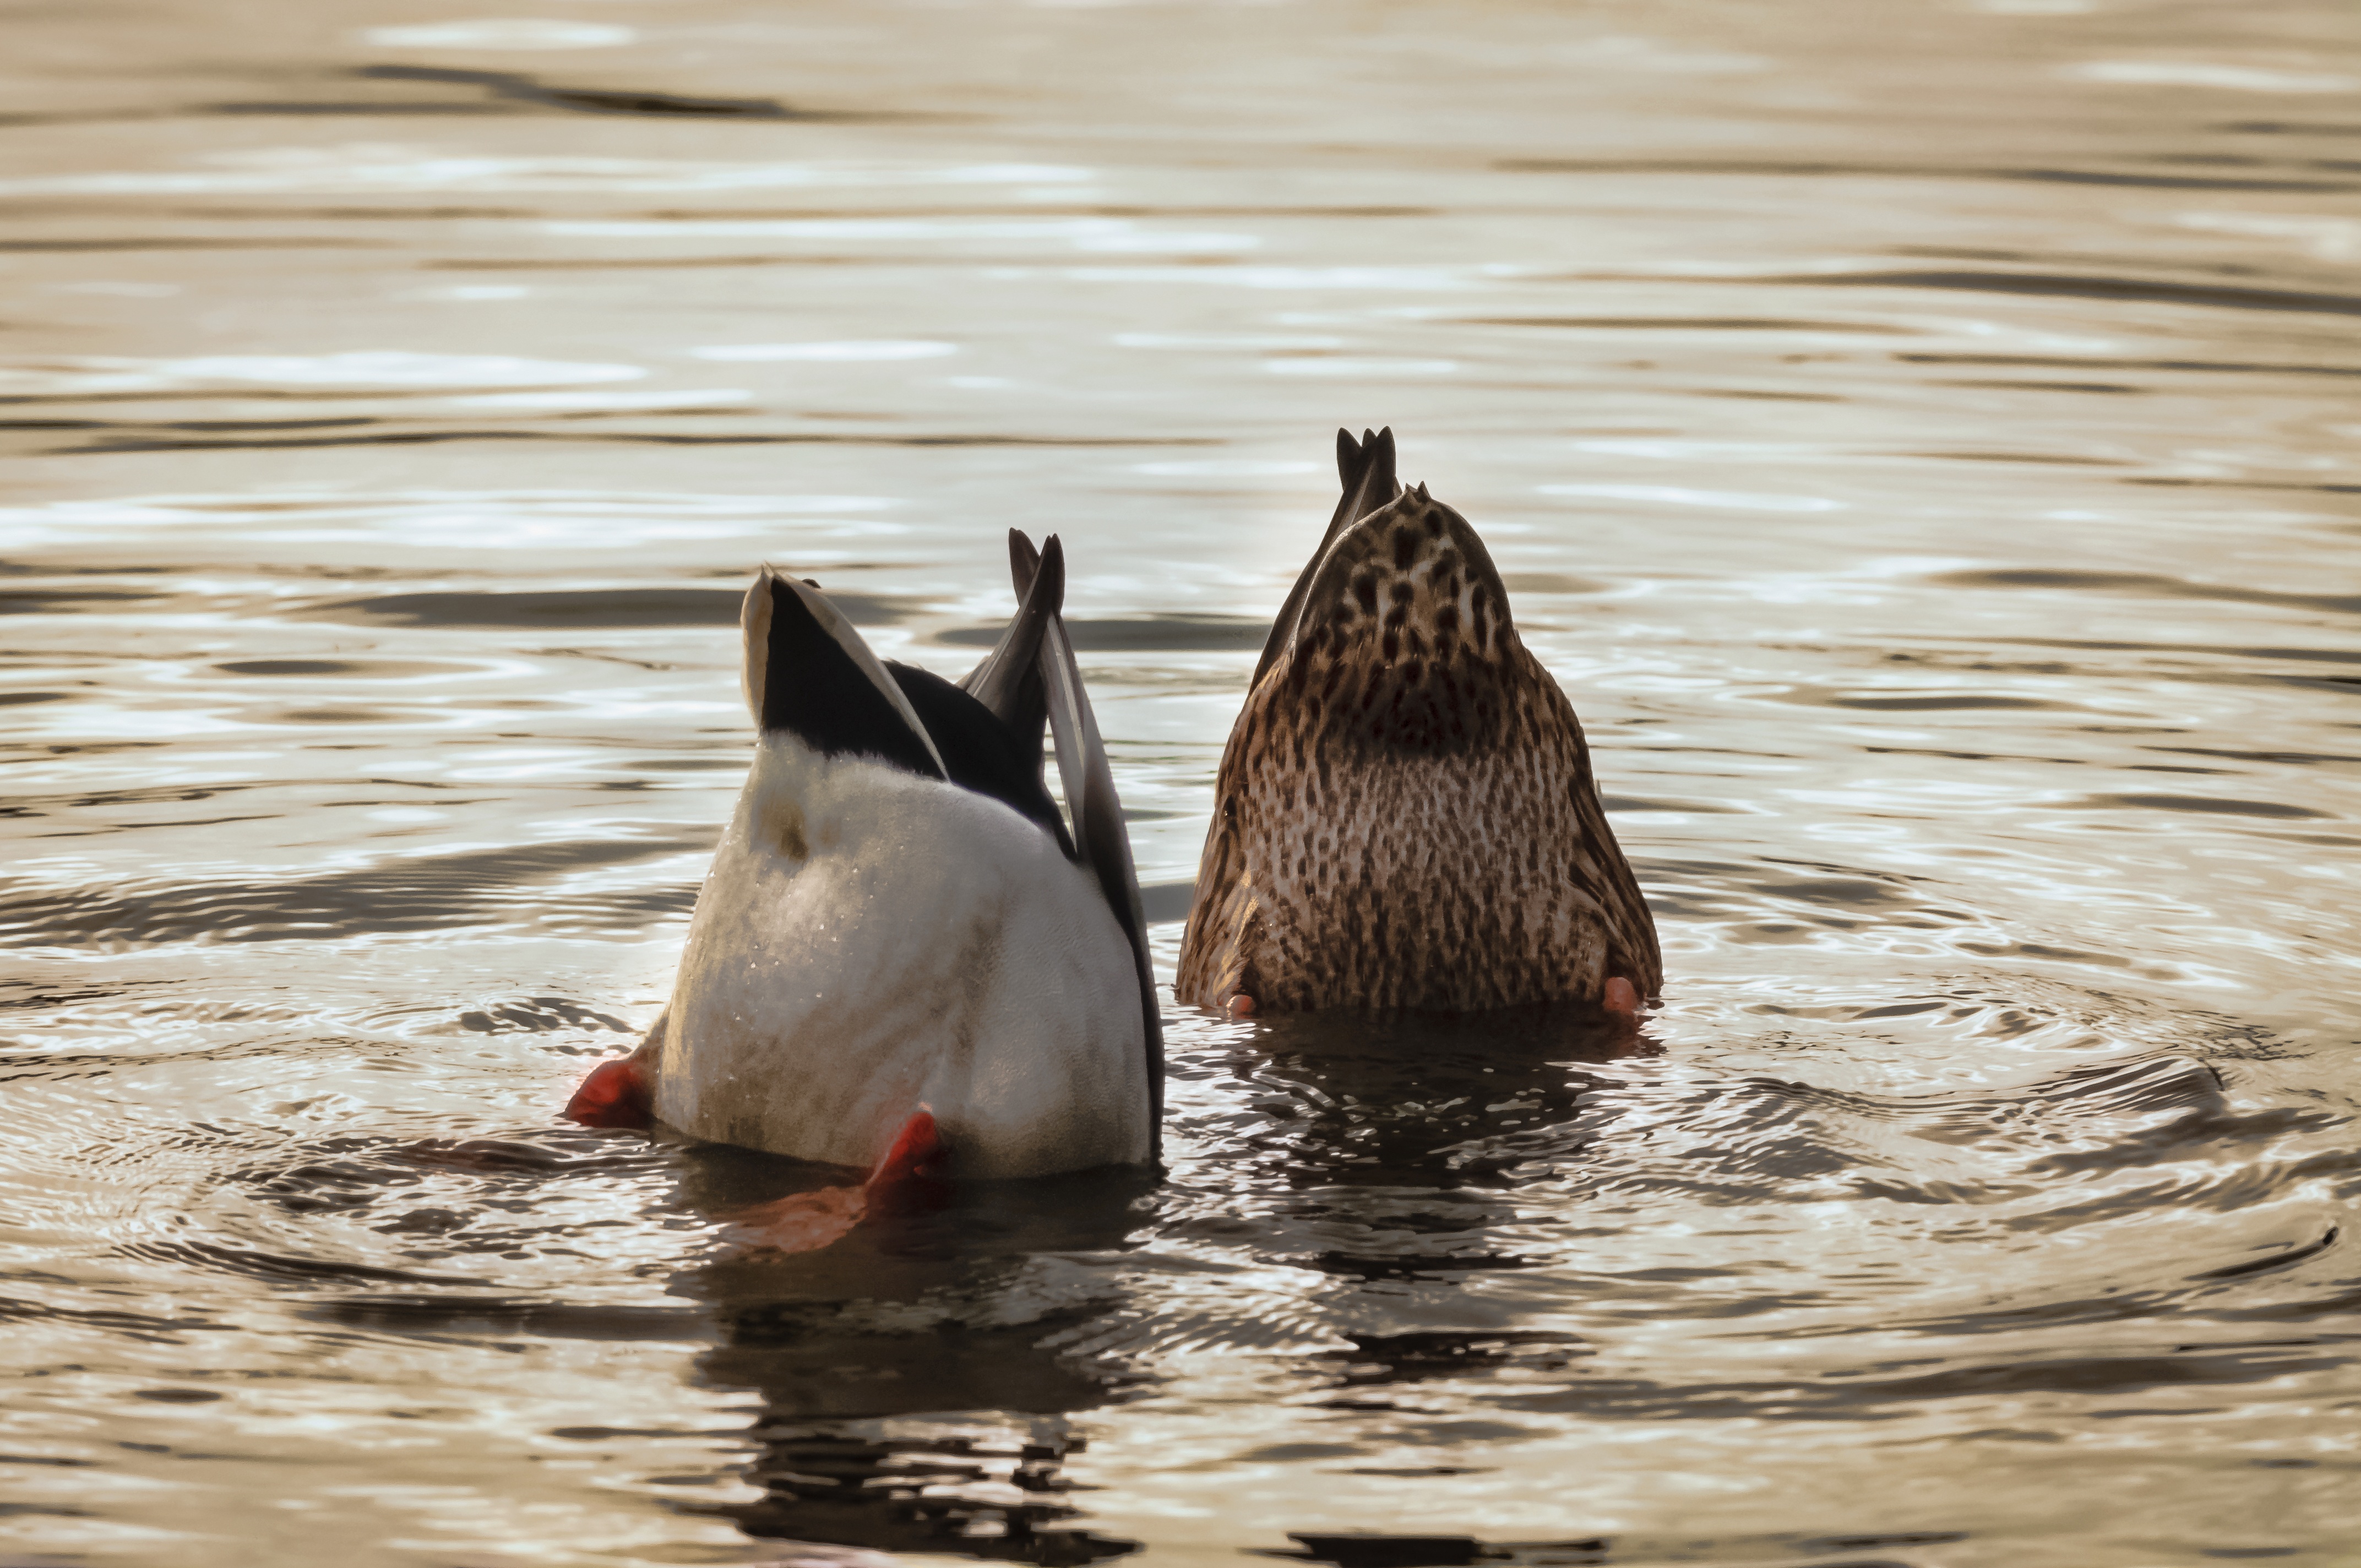
water, nature, bird, wing, lake, animal, cute, wildlife, environment, beak, autumn, brown, floating, fauna, swimming, ecology, plumage, birds, feeding, aves, duck, feathers, tail, goose, vertebrate, funny, ducks, waterfowl, waterbirds, water bird, mallard, mallards, mallard duck, ducks geese and swans, seaduck